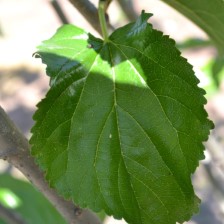
Variety: ChiangMaiBuriram60